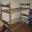
Label: bed